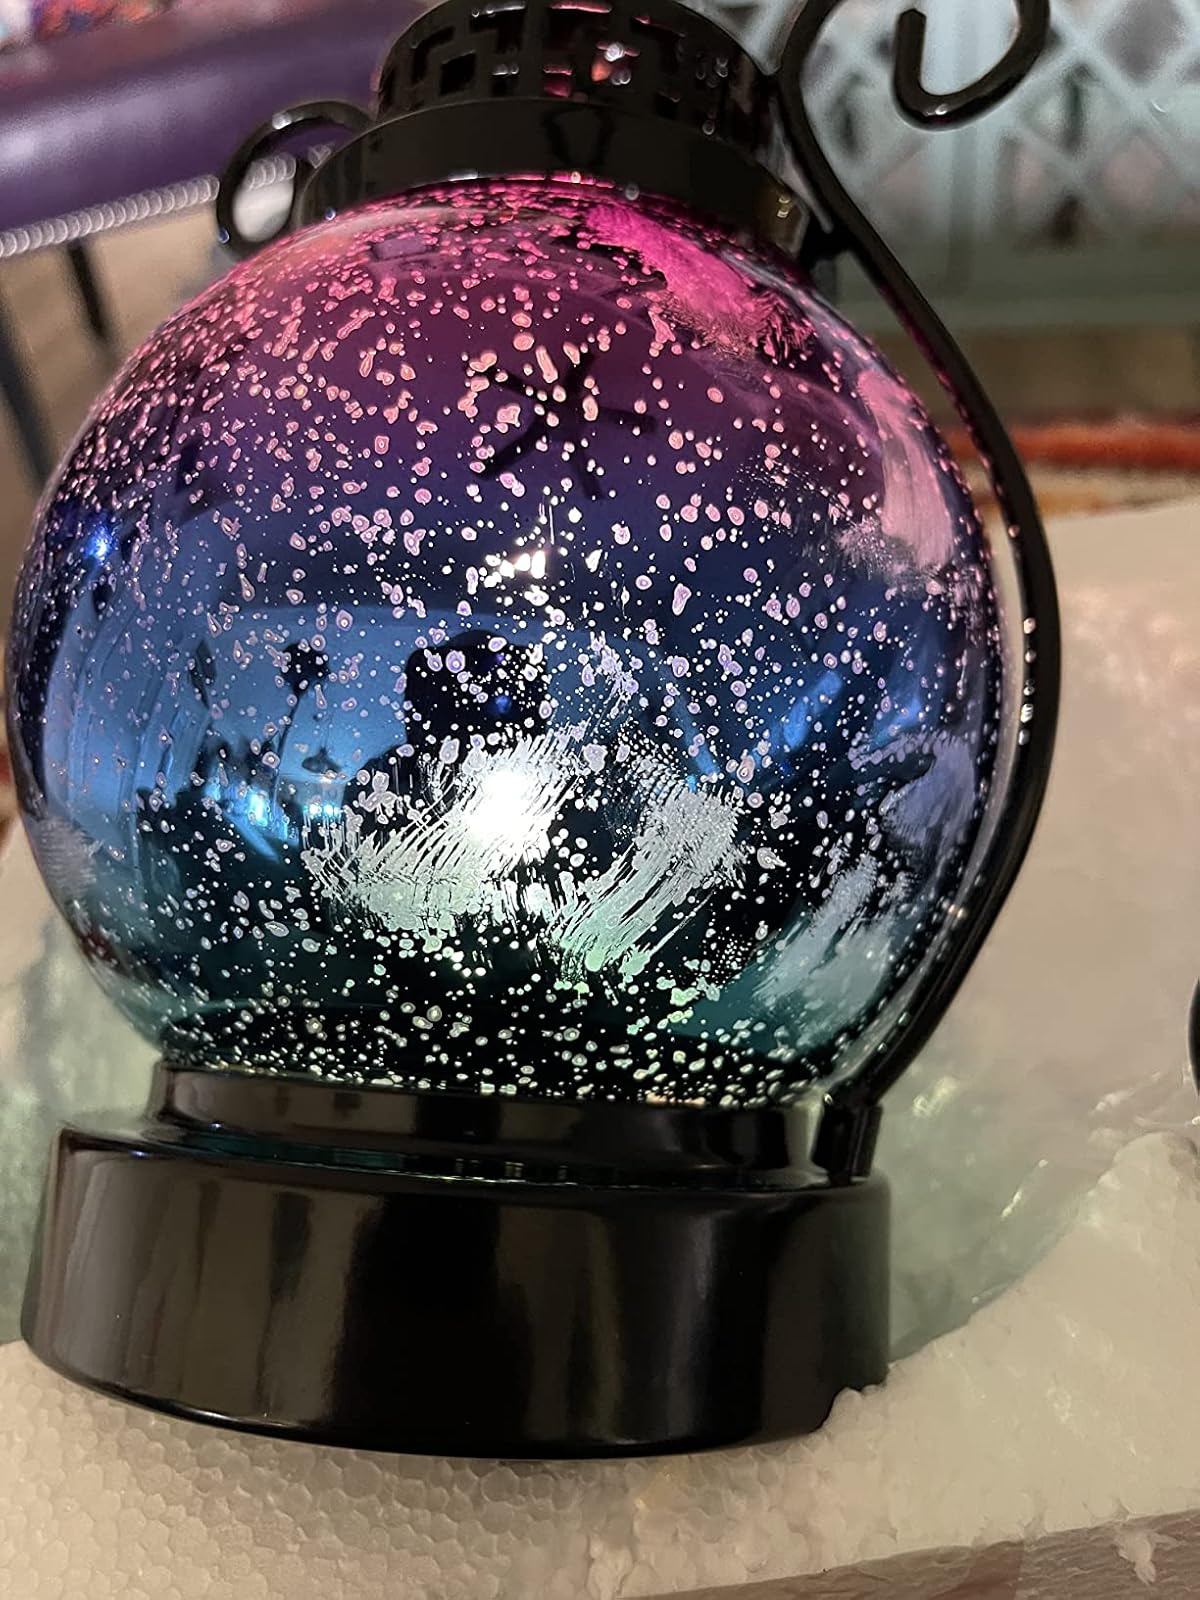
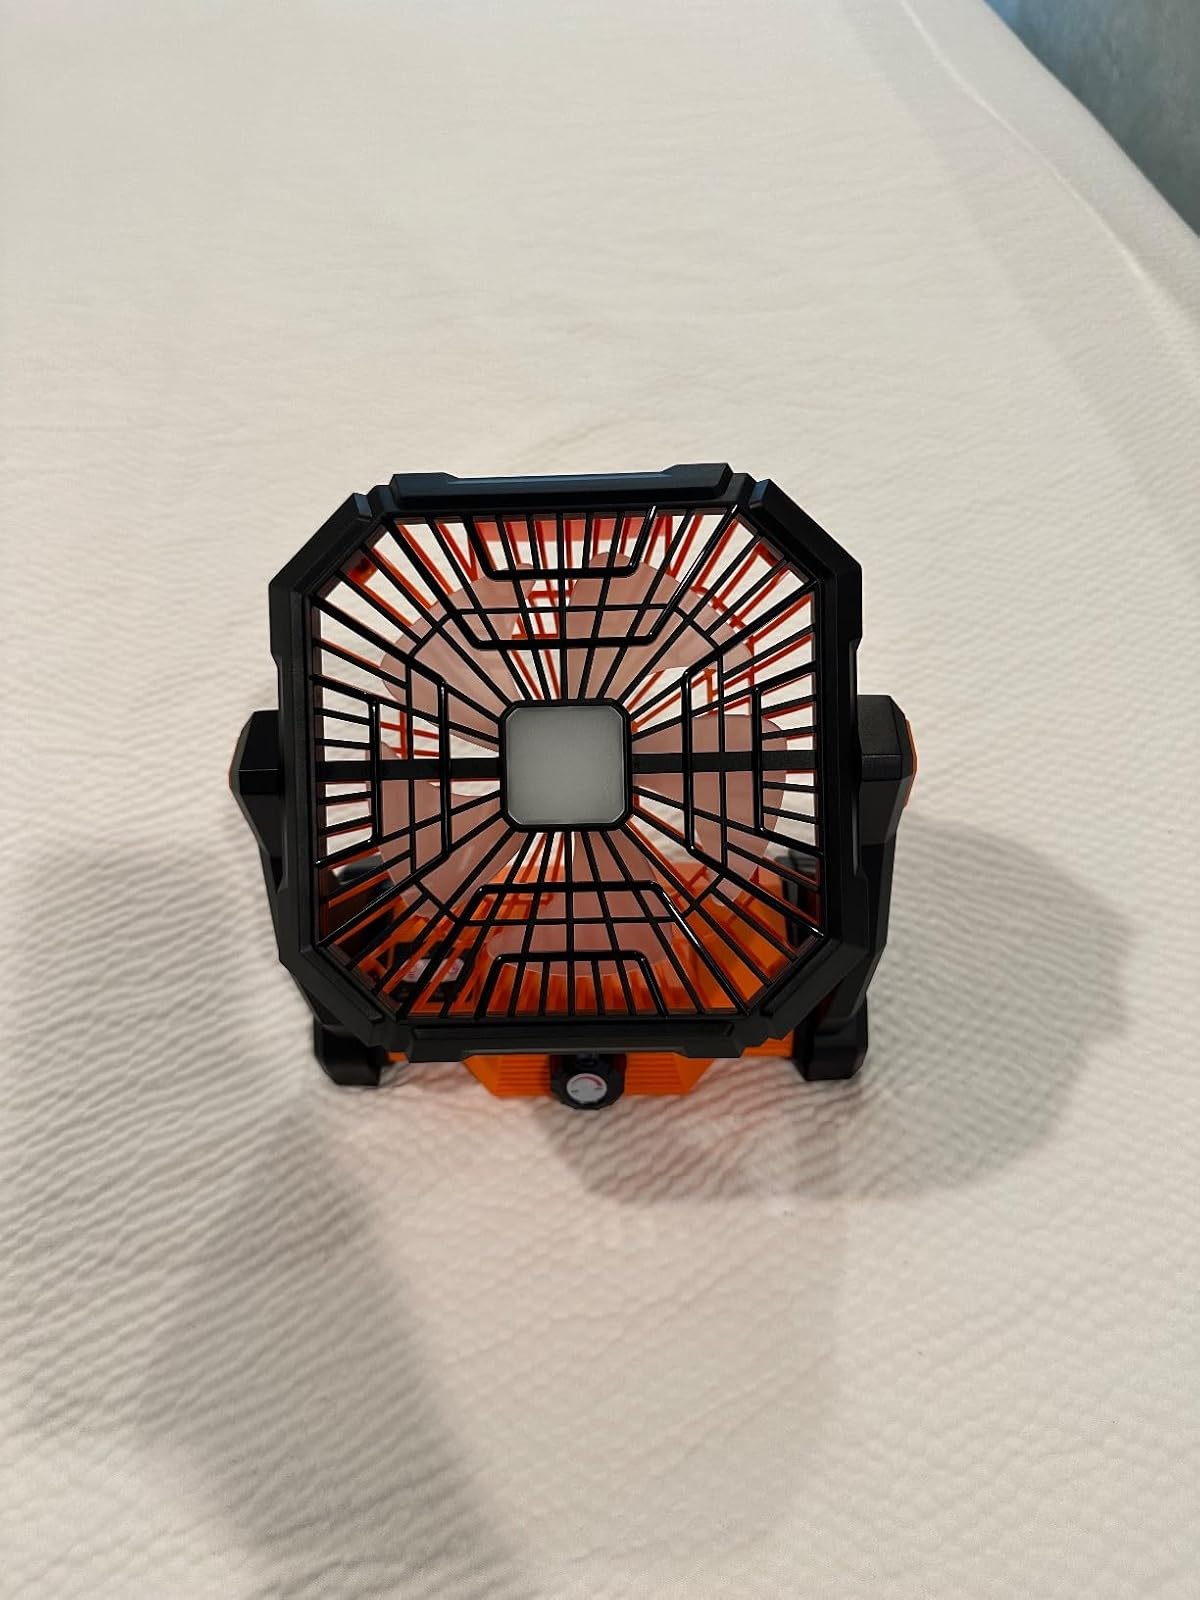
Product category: lantern
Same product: no